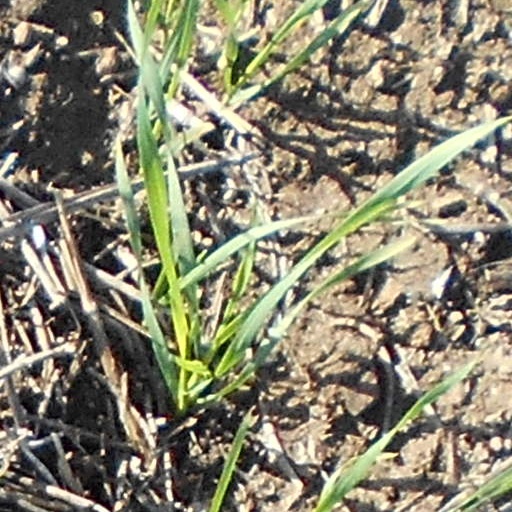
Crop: wheat